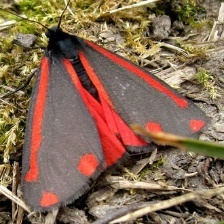
Species: CINNABAR MOTH